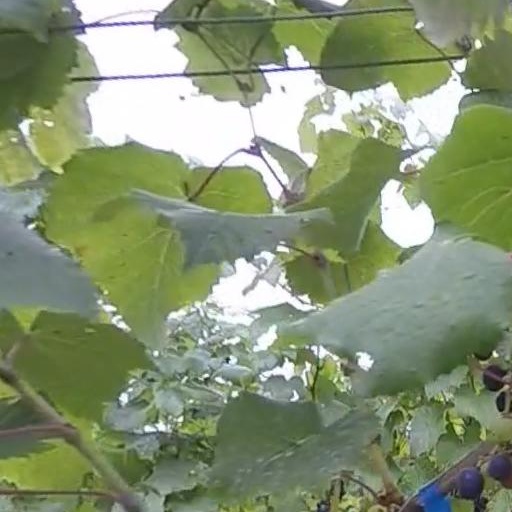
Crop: grape